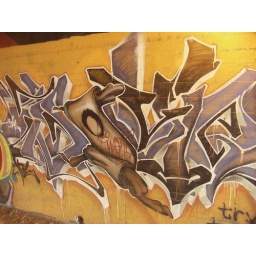
under the krog street bridge